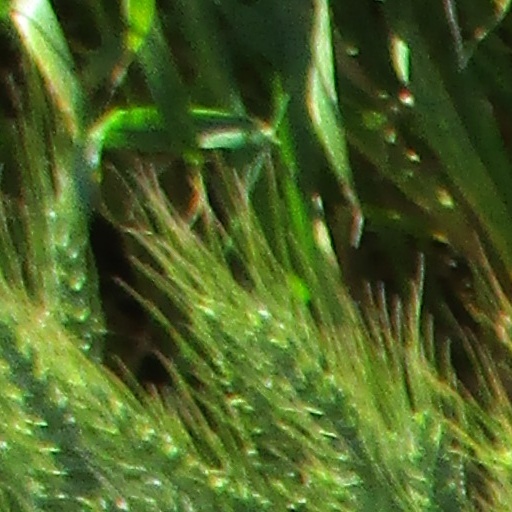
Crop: wheat